Toggenburger Bank

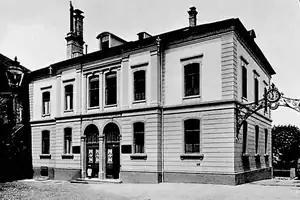
The Toggenburger Bank, est. 1863 in Lichtensteig, Switzerland

Toggenburger Bank is one of the original predecessor banks to the Union Bank of Switzerland and ultimately UBS. Established in 1863, the bank merged with the Bank in Winterthur in 1912 to form the Union Bank of Switzerland.